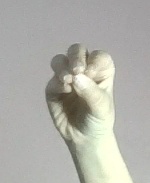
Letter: ha